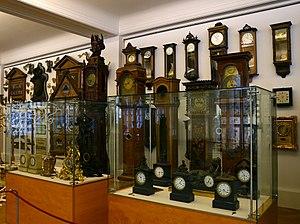
Le Garde-Meuble Impérial ( Kaiserliches Hofmobiliendepot ) à Vienne.